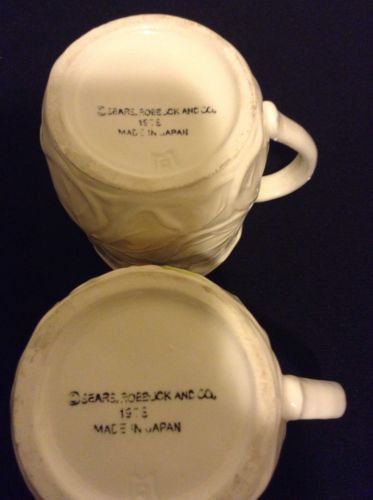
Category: mug